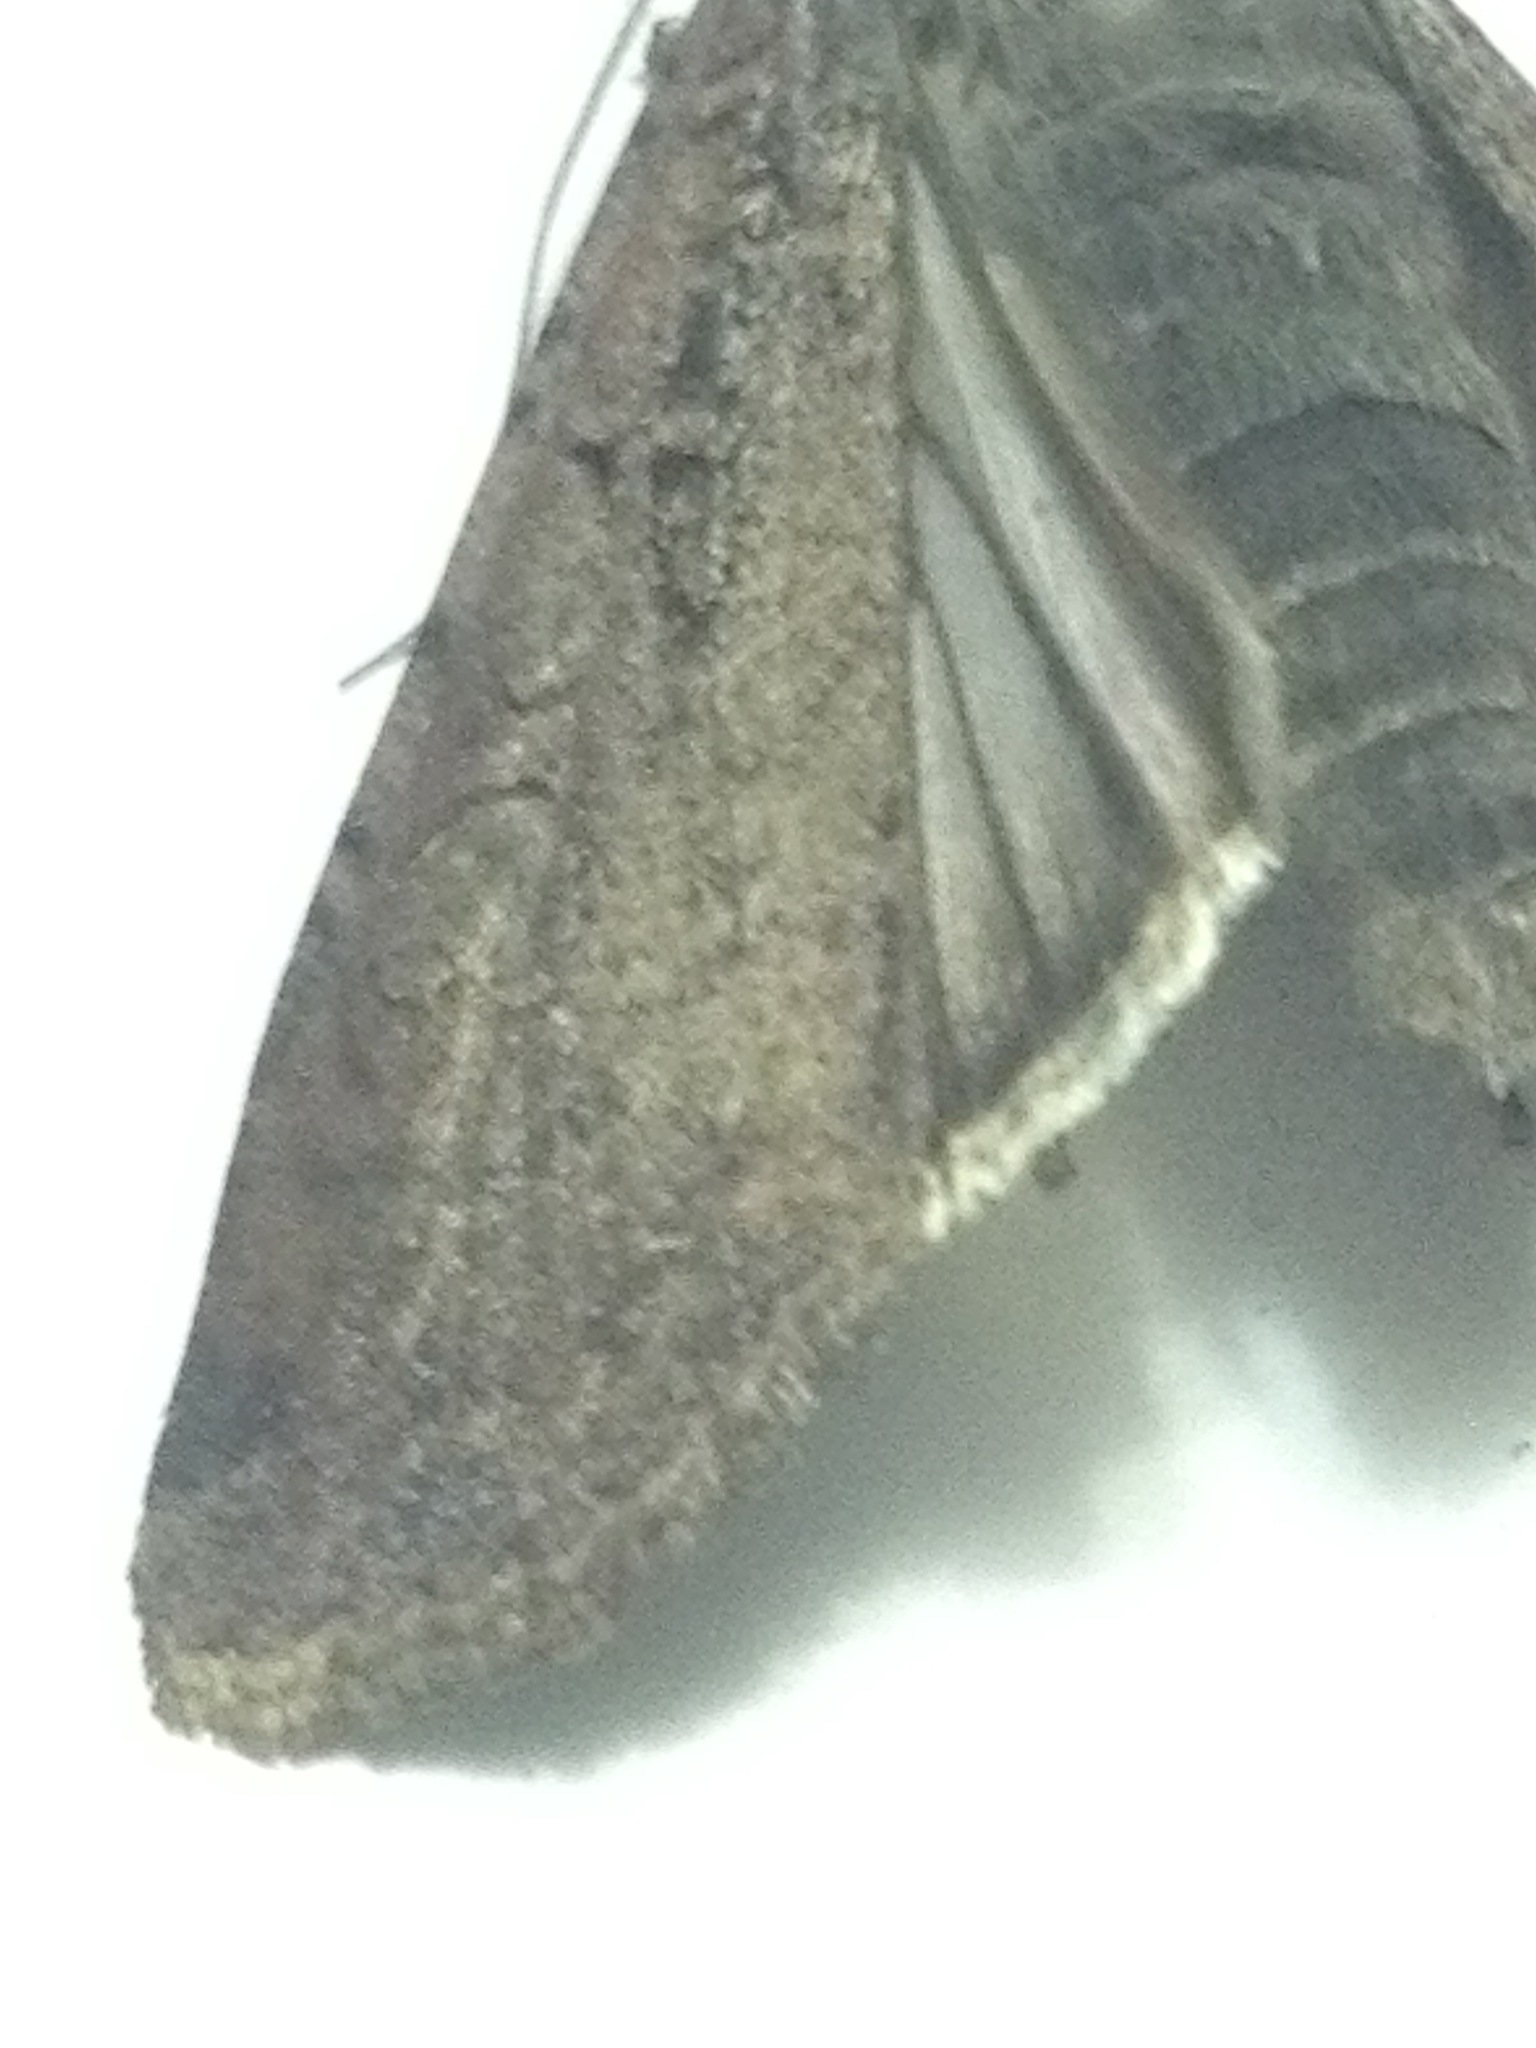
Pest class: cutworms